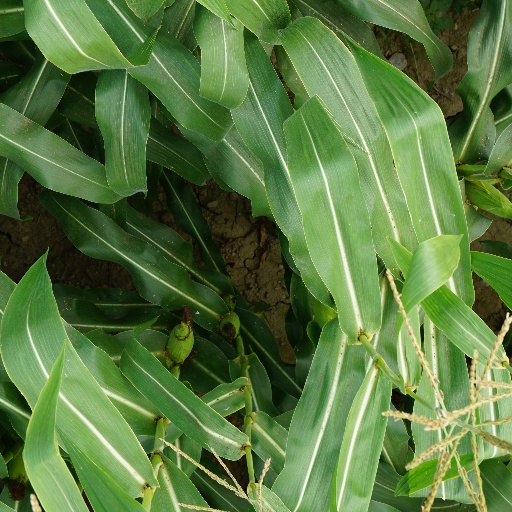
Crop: maize; corn